Mole hole

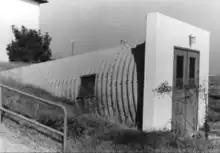
This photograph from the US Army Corps of Engineers shows the "molehole" corrugated steel tunnel attached to the housing complex.

Readiness Crew Buildings designed to accommodate 150 Airmen were located at the following Air Force Bases: